Rudolf Schwander

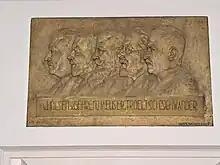
Schwander's profile (on the extreme right), relief in the Kunstgebäude of Marburg university

Born in Alsace (which was then French, but became part of the German Empire three years later), Rudolf Schwander was the son of Anne Barbe Schwander and, according to widespread rumour, the Mayor of Colmar, Camille Schlumberger. After attending elementary school and special school, Schwander first worked as a clerk and office assistant in his native town of Colmar, but graduated from high school at the same time. Between 1897 and 1901 he studied law and political science in Strasbourg and received his doctorate in political science with a thesis on French Poverty.